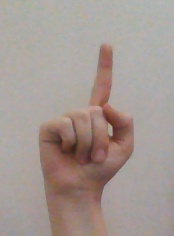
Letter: bb